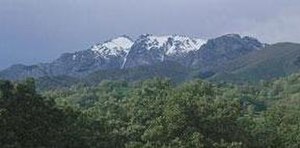
Pico de Almanzor
Pico Almanzor er det højeste bjerg i det centrale Spanien. Det ligger i bjergkæden Sierra de Gredos i provinsen Ávila, og har en højde på 2.592 moh. Det er et granitbjerg, og kendes også som Moro Almanzor.